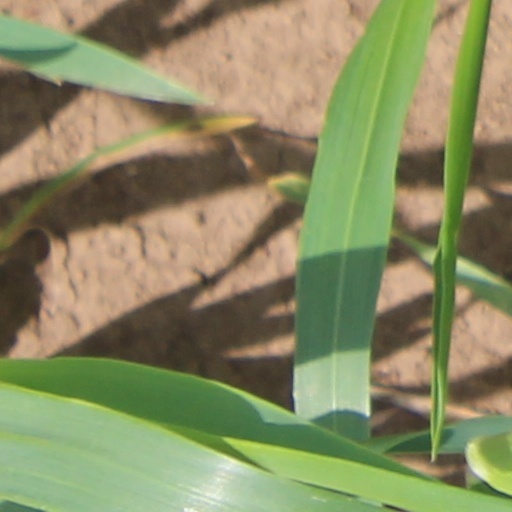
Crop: wheat